West Air Sweden

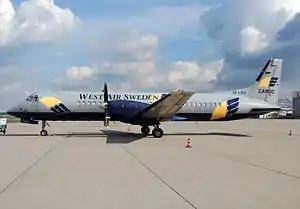
West Air Sweden British Aerospace ATP

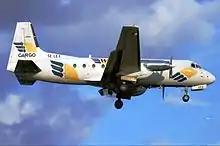
West Air Sweden Hawker Siddeley HS 748

On 8 January 2016, West Air Sweden Flight 294, a Bombardier CRJ200 was operating a cargo flight from Oslo Airport, Gardermoen to Tromsø Airport, when it lost radar contact shortly after declaring an emergency at 23:31Z. The aircraft was later located having impacted the side of a mountain northwest of Lake Akkajaure about 10 km from the border of Norway in mountainous area without road access. The flight was carrying 4.5 tons of mail and parcels. Both pilots were killed in the accident.